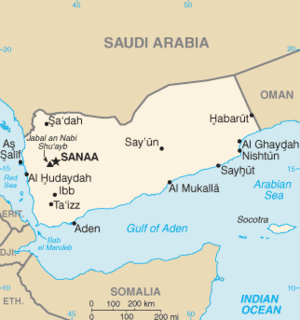
Carte du Yémen. Hrvatski: U Jemenu se govori 10 jezika od kojih su svi živi. Standardni arapski je nacionalni jezik. 日本語: イエメンの地図. മലയാളം: യെമനിന്റെ ഭൂപടം. Русский: Карта Йемена. Türkçe: Map of the modern state of Yemen.